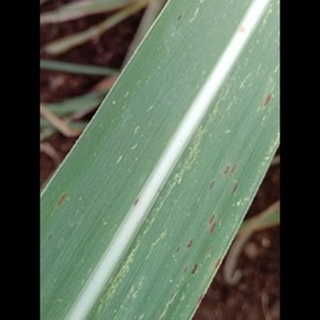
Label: sugarcane_rust